Armina

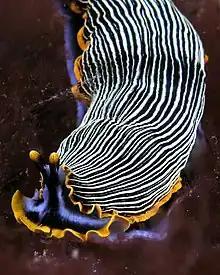
"Armina" sp. from East Timor.

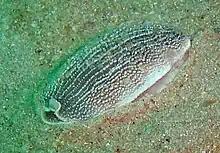
"A. gilchristi" from South Africa.

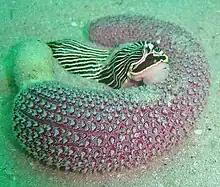
"Armina" sp. Pierre's armina, from South Africa

Armina is a genus of sea slugs, specifically nudibranchs, marine gastropod mollusks in the family Arminidae.